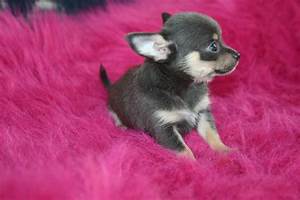
Label: cane